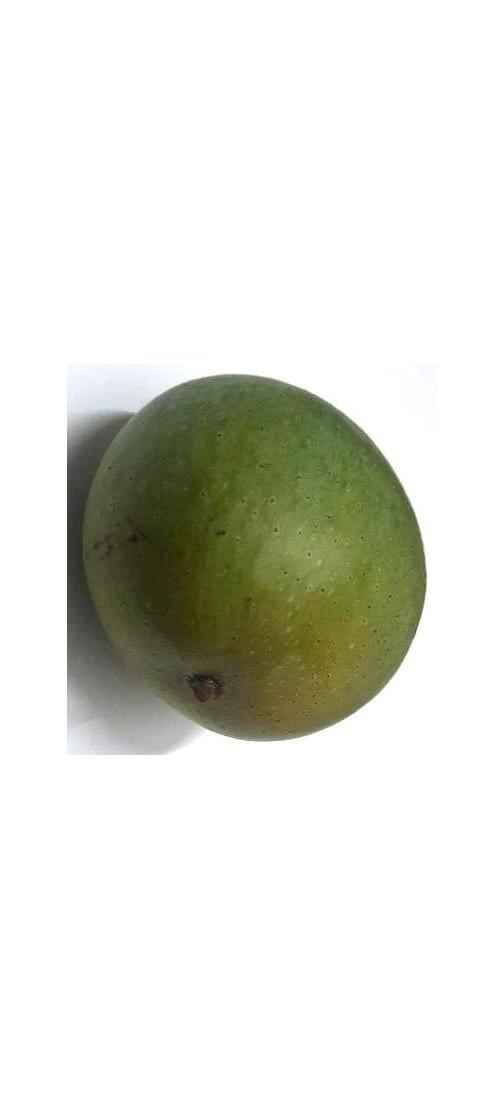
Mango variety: Ashshina Zhinuk